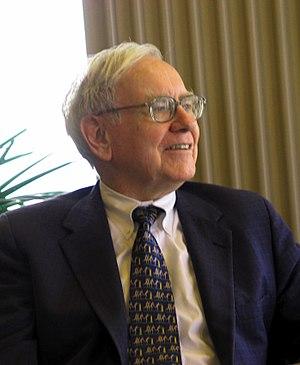
Ceci est la liste des milliardaires du monde telle que publiée par le magazine américain Forbes pour l'année 2007. Ce magazine recense les milliardaires de la planète à l'exception des têtes couronnées, et exprime leur fortune en milliards de dollars américains.
Ceci est la liste des milliardaires du monde telle que publiée par le magazine américain Forbes pour l'année 2015. Ce magazine recense les milliardaires de la planète, à l'exception des têtes couronnées, et exprime leur fortune en milliards de dollars américains.
Cet article présente la liste des milliardaires du monde telle que publiée par le magazine américain Forbes pour l'année 2019. Le classement recense les milliardaires de la planète, à l'exception des têtes couronnées, et exprime leur fortune en milliards de dollars américains.
Ceci est la liste des milliardaires du monde telle que publiée par le magazine américain Forbes pour l'année 2018. Ce magazine recense les milliardaires de la planète, à l'exception des têtes couronnées, et exprime leur fortune en milliards de dollars américains.